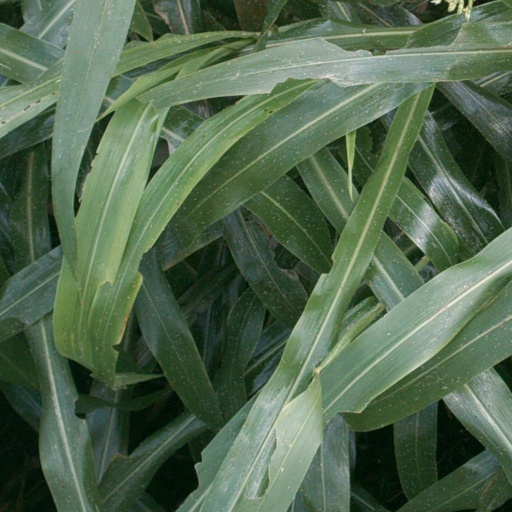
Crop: sorghum